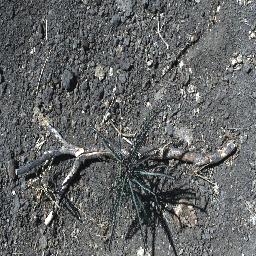
Label: parkinsonia